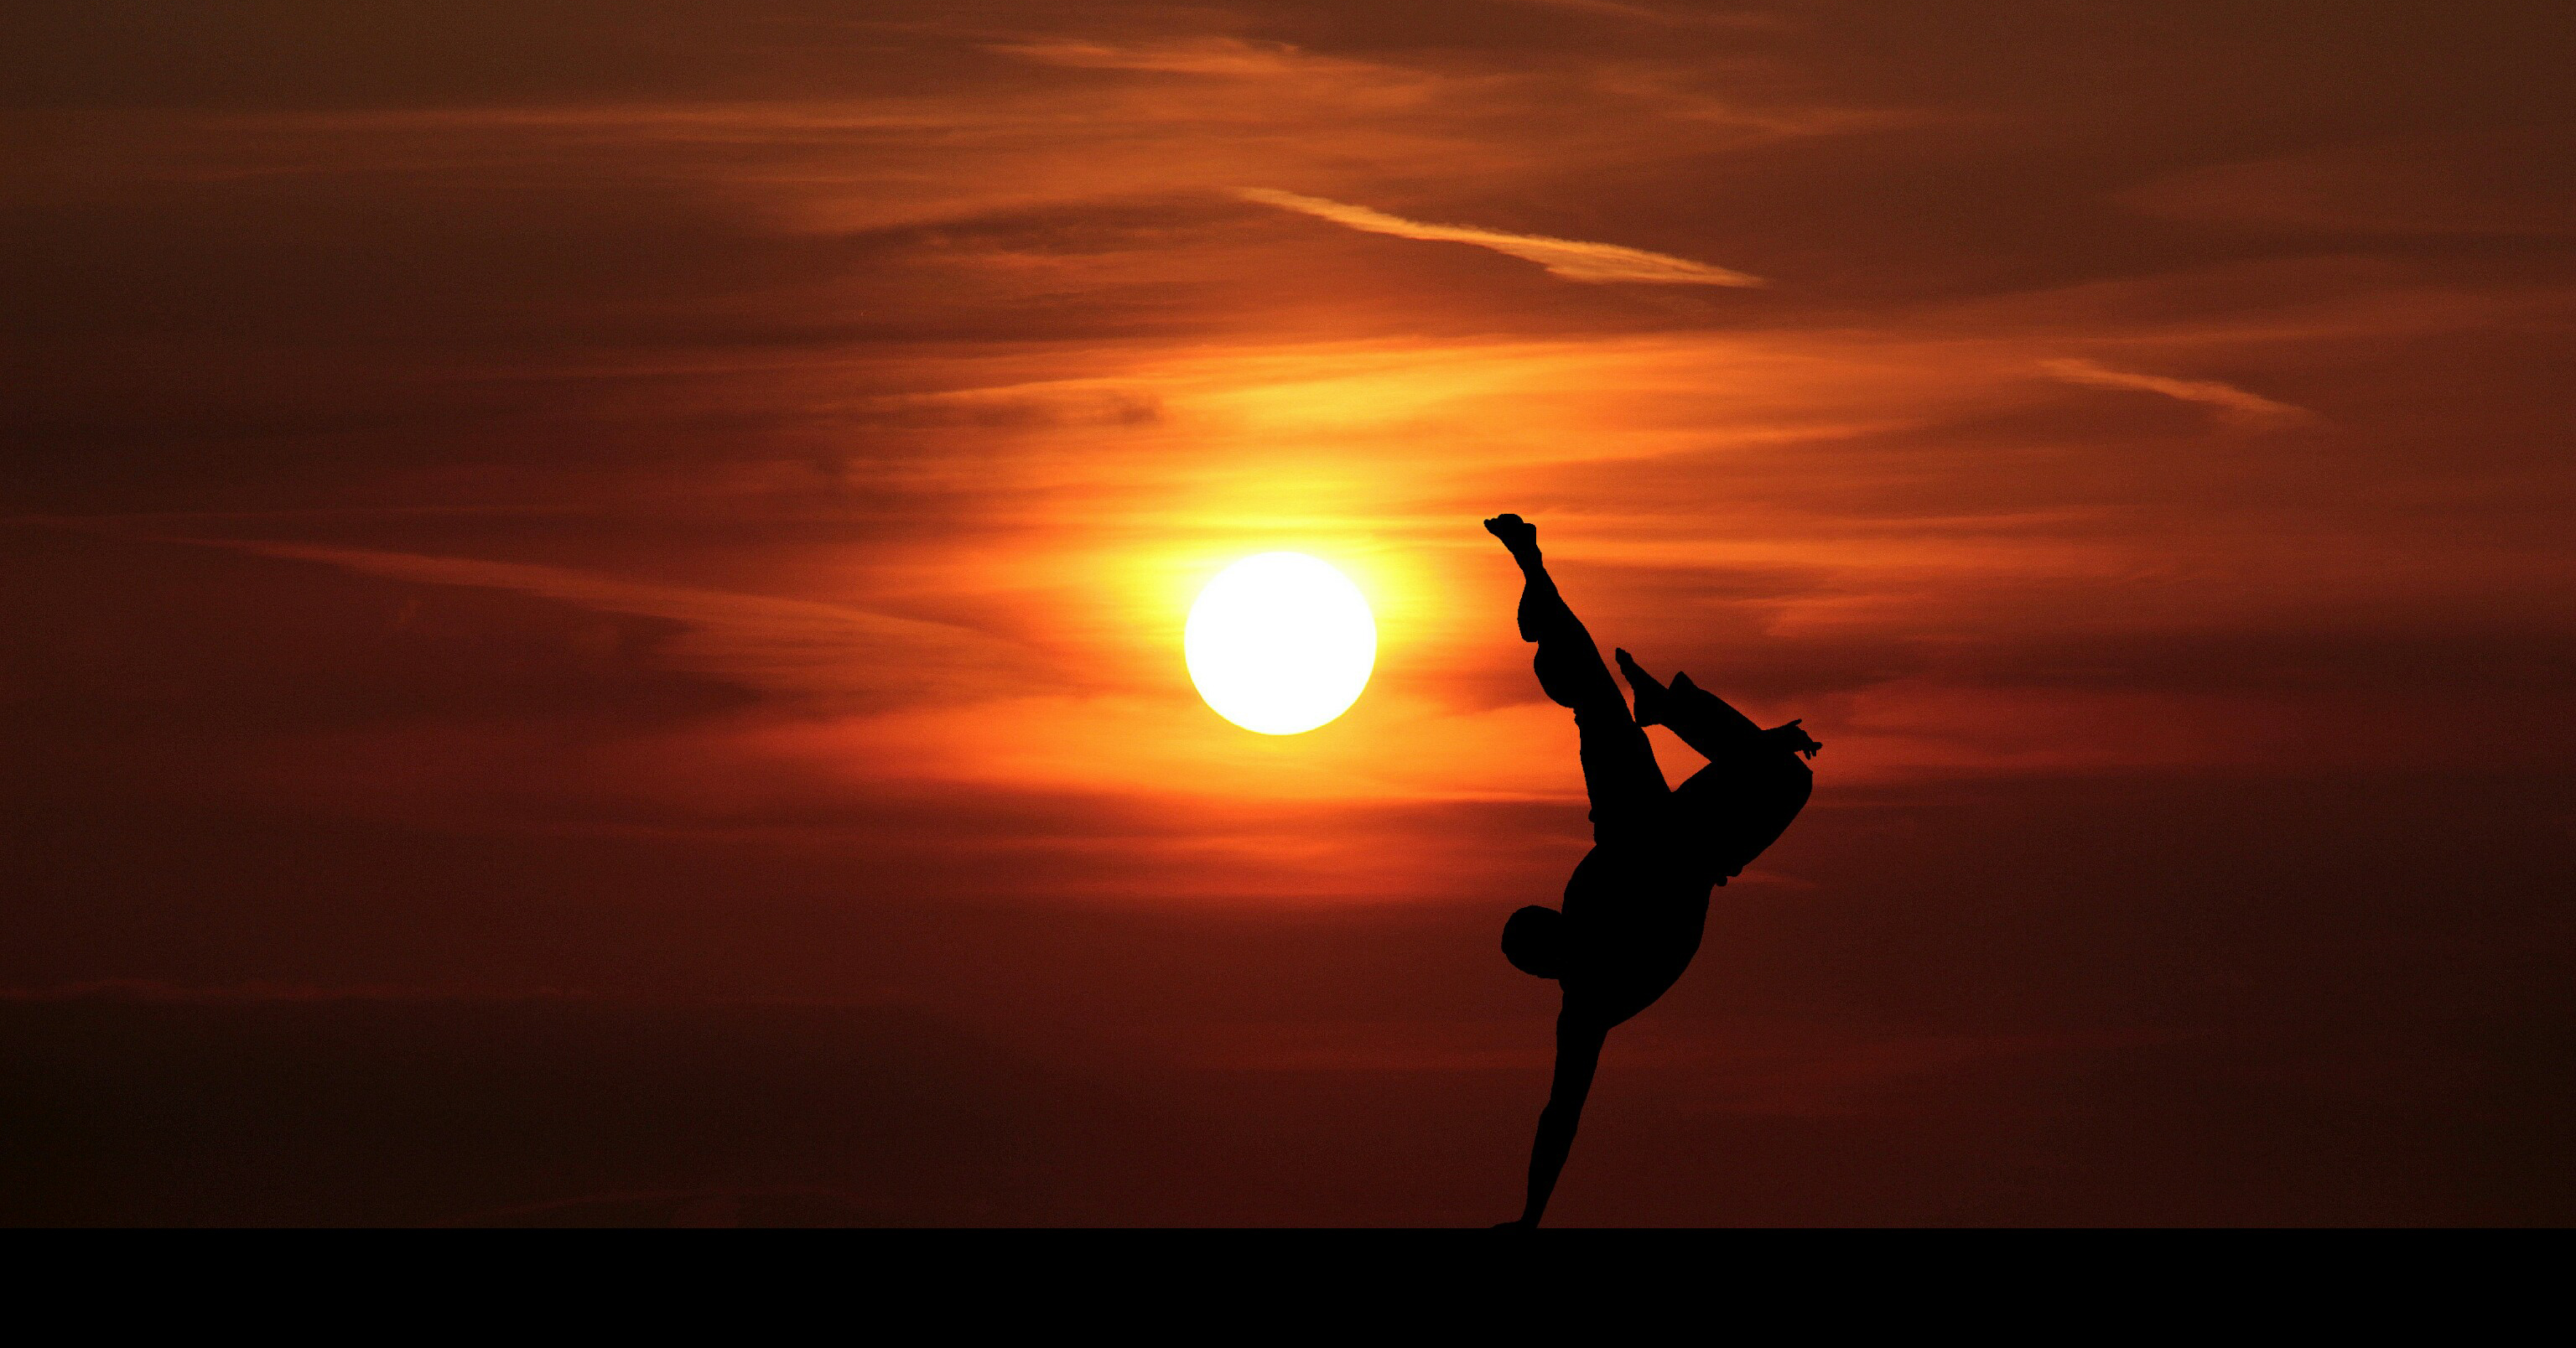
acrobat, sunset, active, adventure, athletic, bandon, carefree, clouds, sky, exercise, freedom, man, fun, guy, handstand, happy, healthy, silhouette, sports, summer, sun, sunrise, afterglow, morning, atmosphere, sunlight, calm, horizon, evening, happiness, physical fitness, cloud, sea